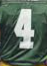
Number: 4